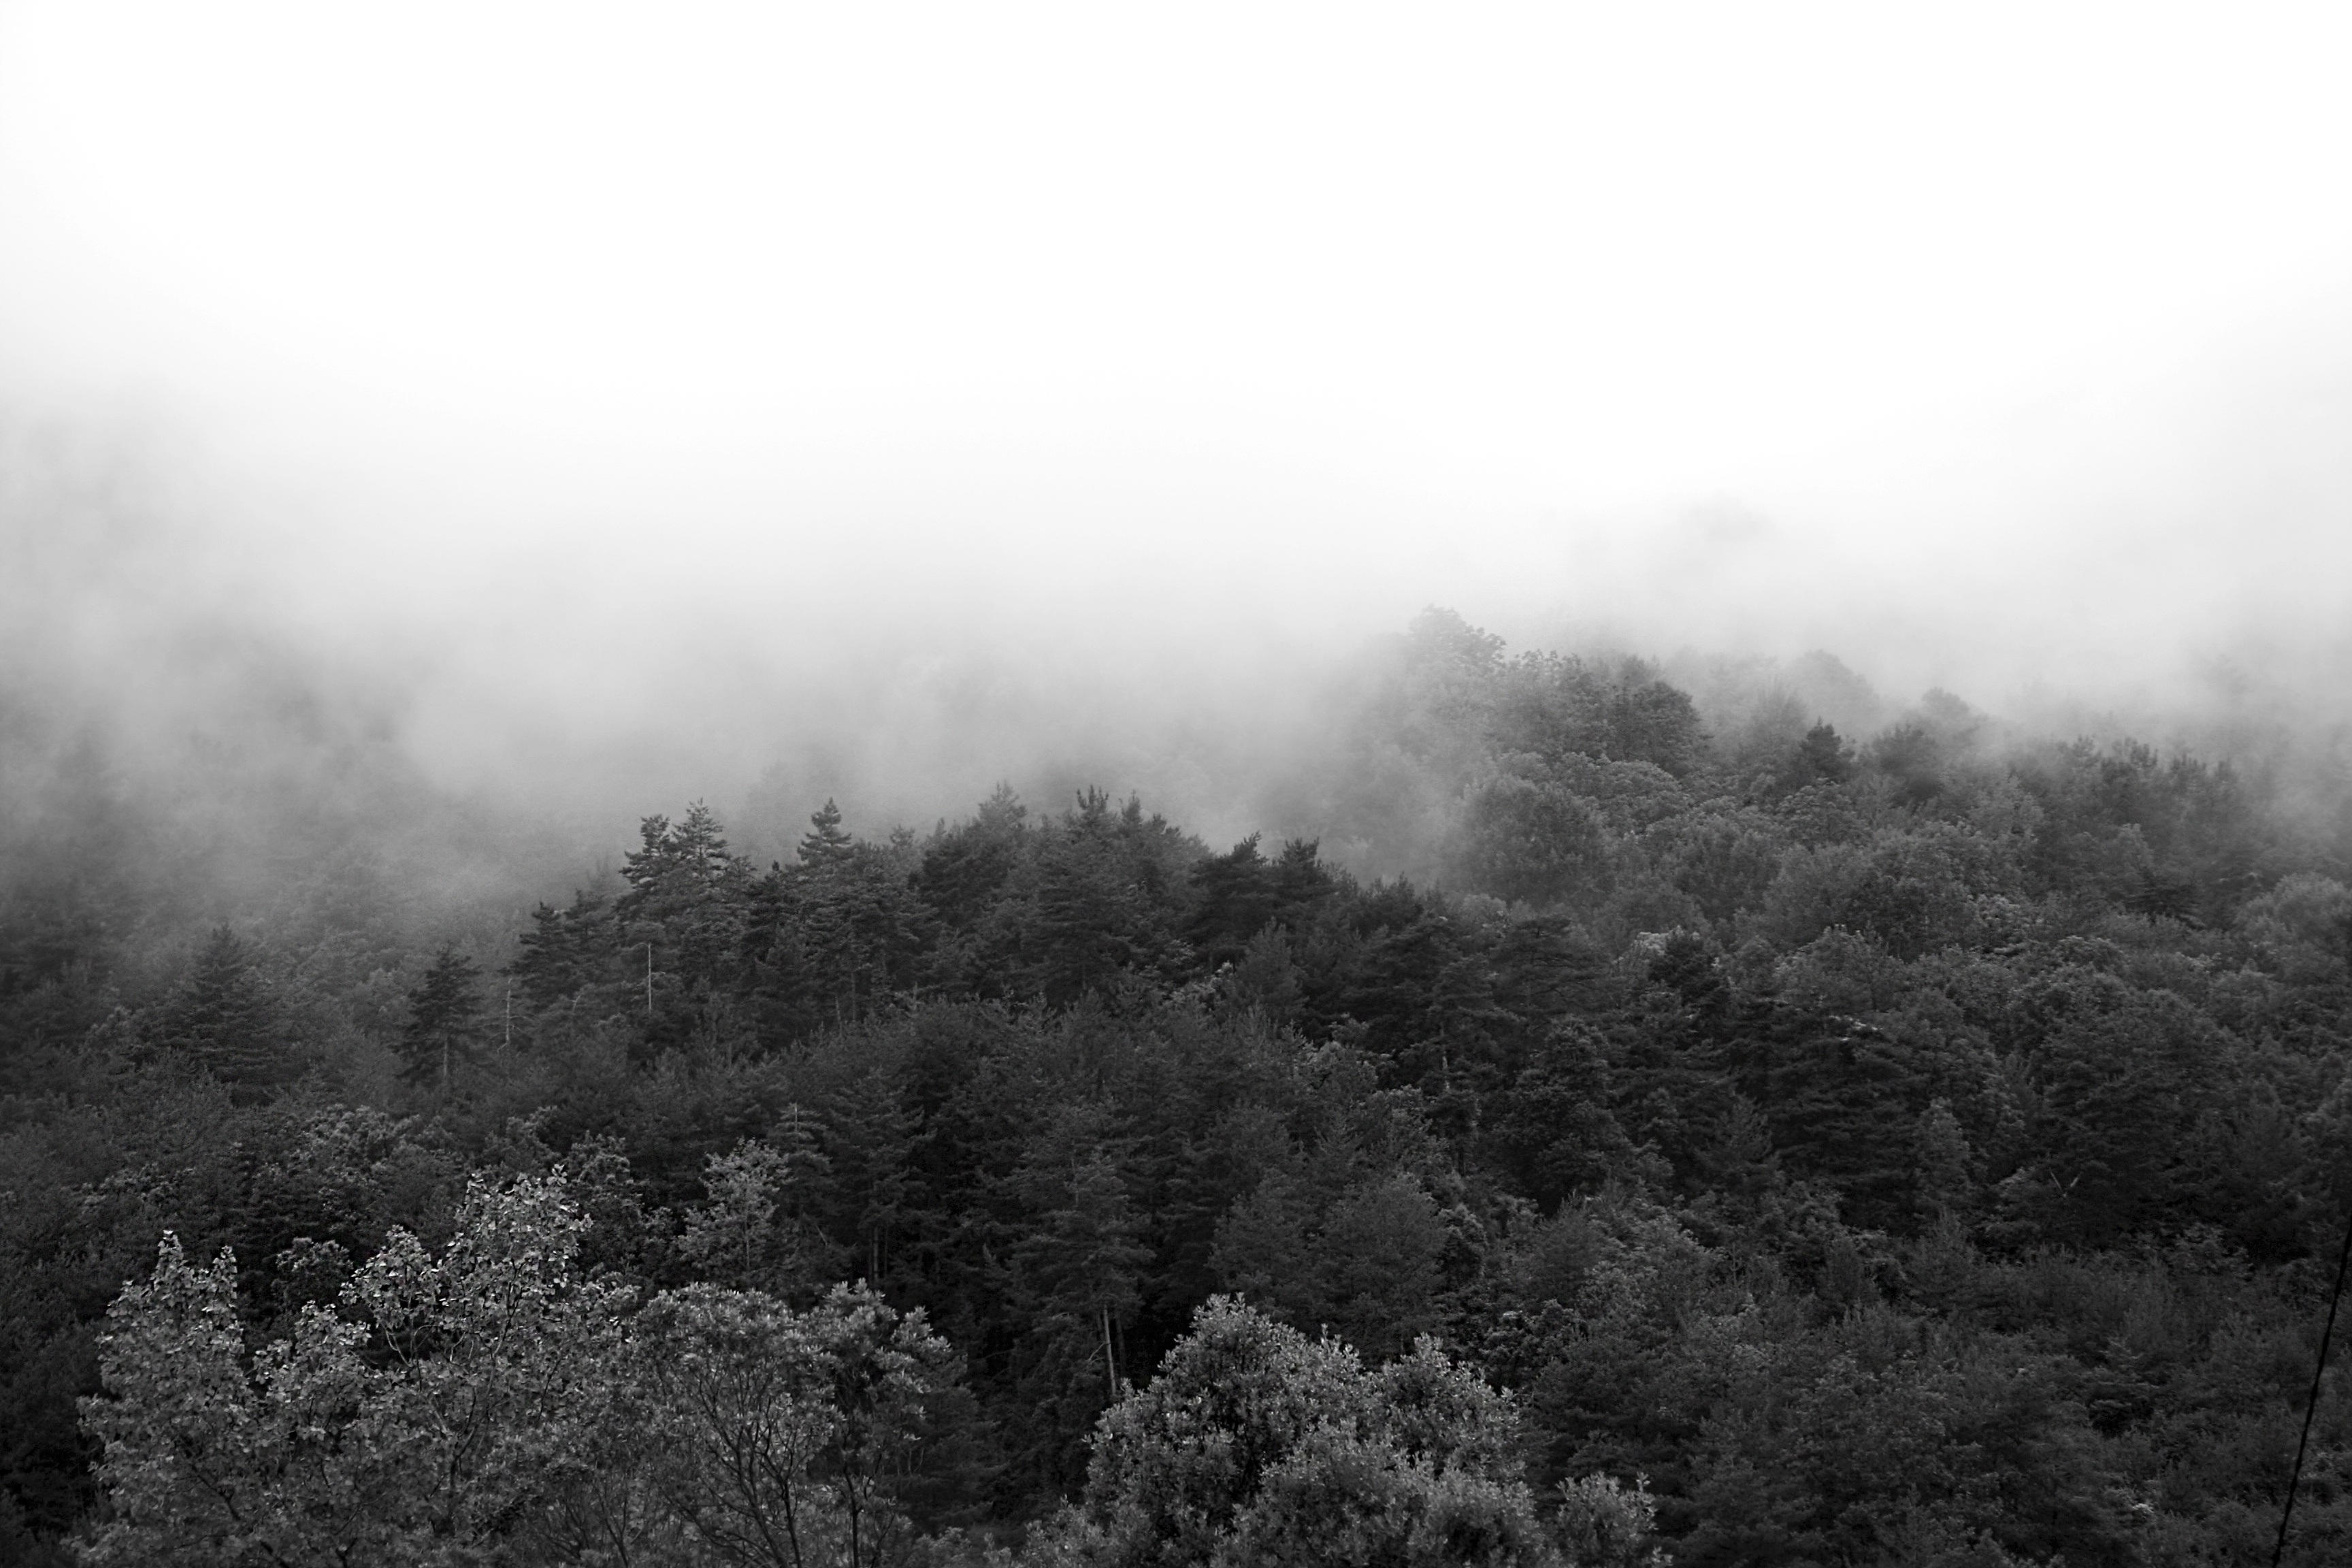
landscape, tree, nature, forest, grass, outdoor, mountain, winter, cloud, black and white, fog, mist, photography, sunlight, morning, leaf, hill, foggy, mystery, autumn, weather, monochrome, trees, woods, clouds, mysterious, woodland, habitat, rural area, monochrome photography, natural environment, geographical feature, atmospheric phenomenon, woody plant